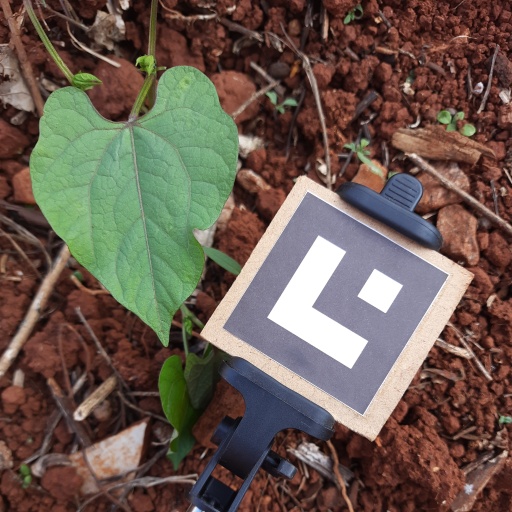
Observations: wavy surface, no eating holes, under cloudy sky